Parson Street railway station

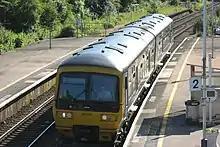
A Class 165 with a Bristol Parkway service at Parson Street

The station is managed by Great Western Railway, who also operate all rail services from the station. As of the December 2011 timetable, the basic service from Monday to Friday consists of one train in each direction per hour, between and , calling at all stations. Some trains working between Cardiff and or call at peak hours and in the evening. All trains at Parson Street also stop at westbound and eastbound. On Saturday there is a similar pattern, but with no services beyond Bristol Parkway or Weston-super-Mare except during the early morning and late evening. Sunday sees a reduced service, with only three trains westbound and two eastbound, all after 4pm.